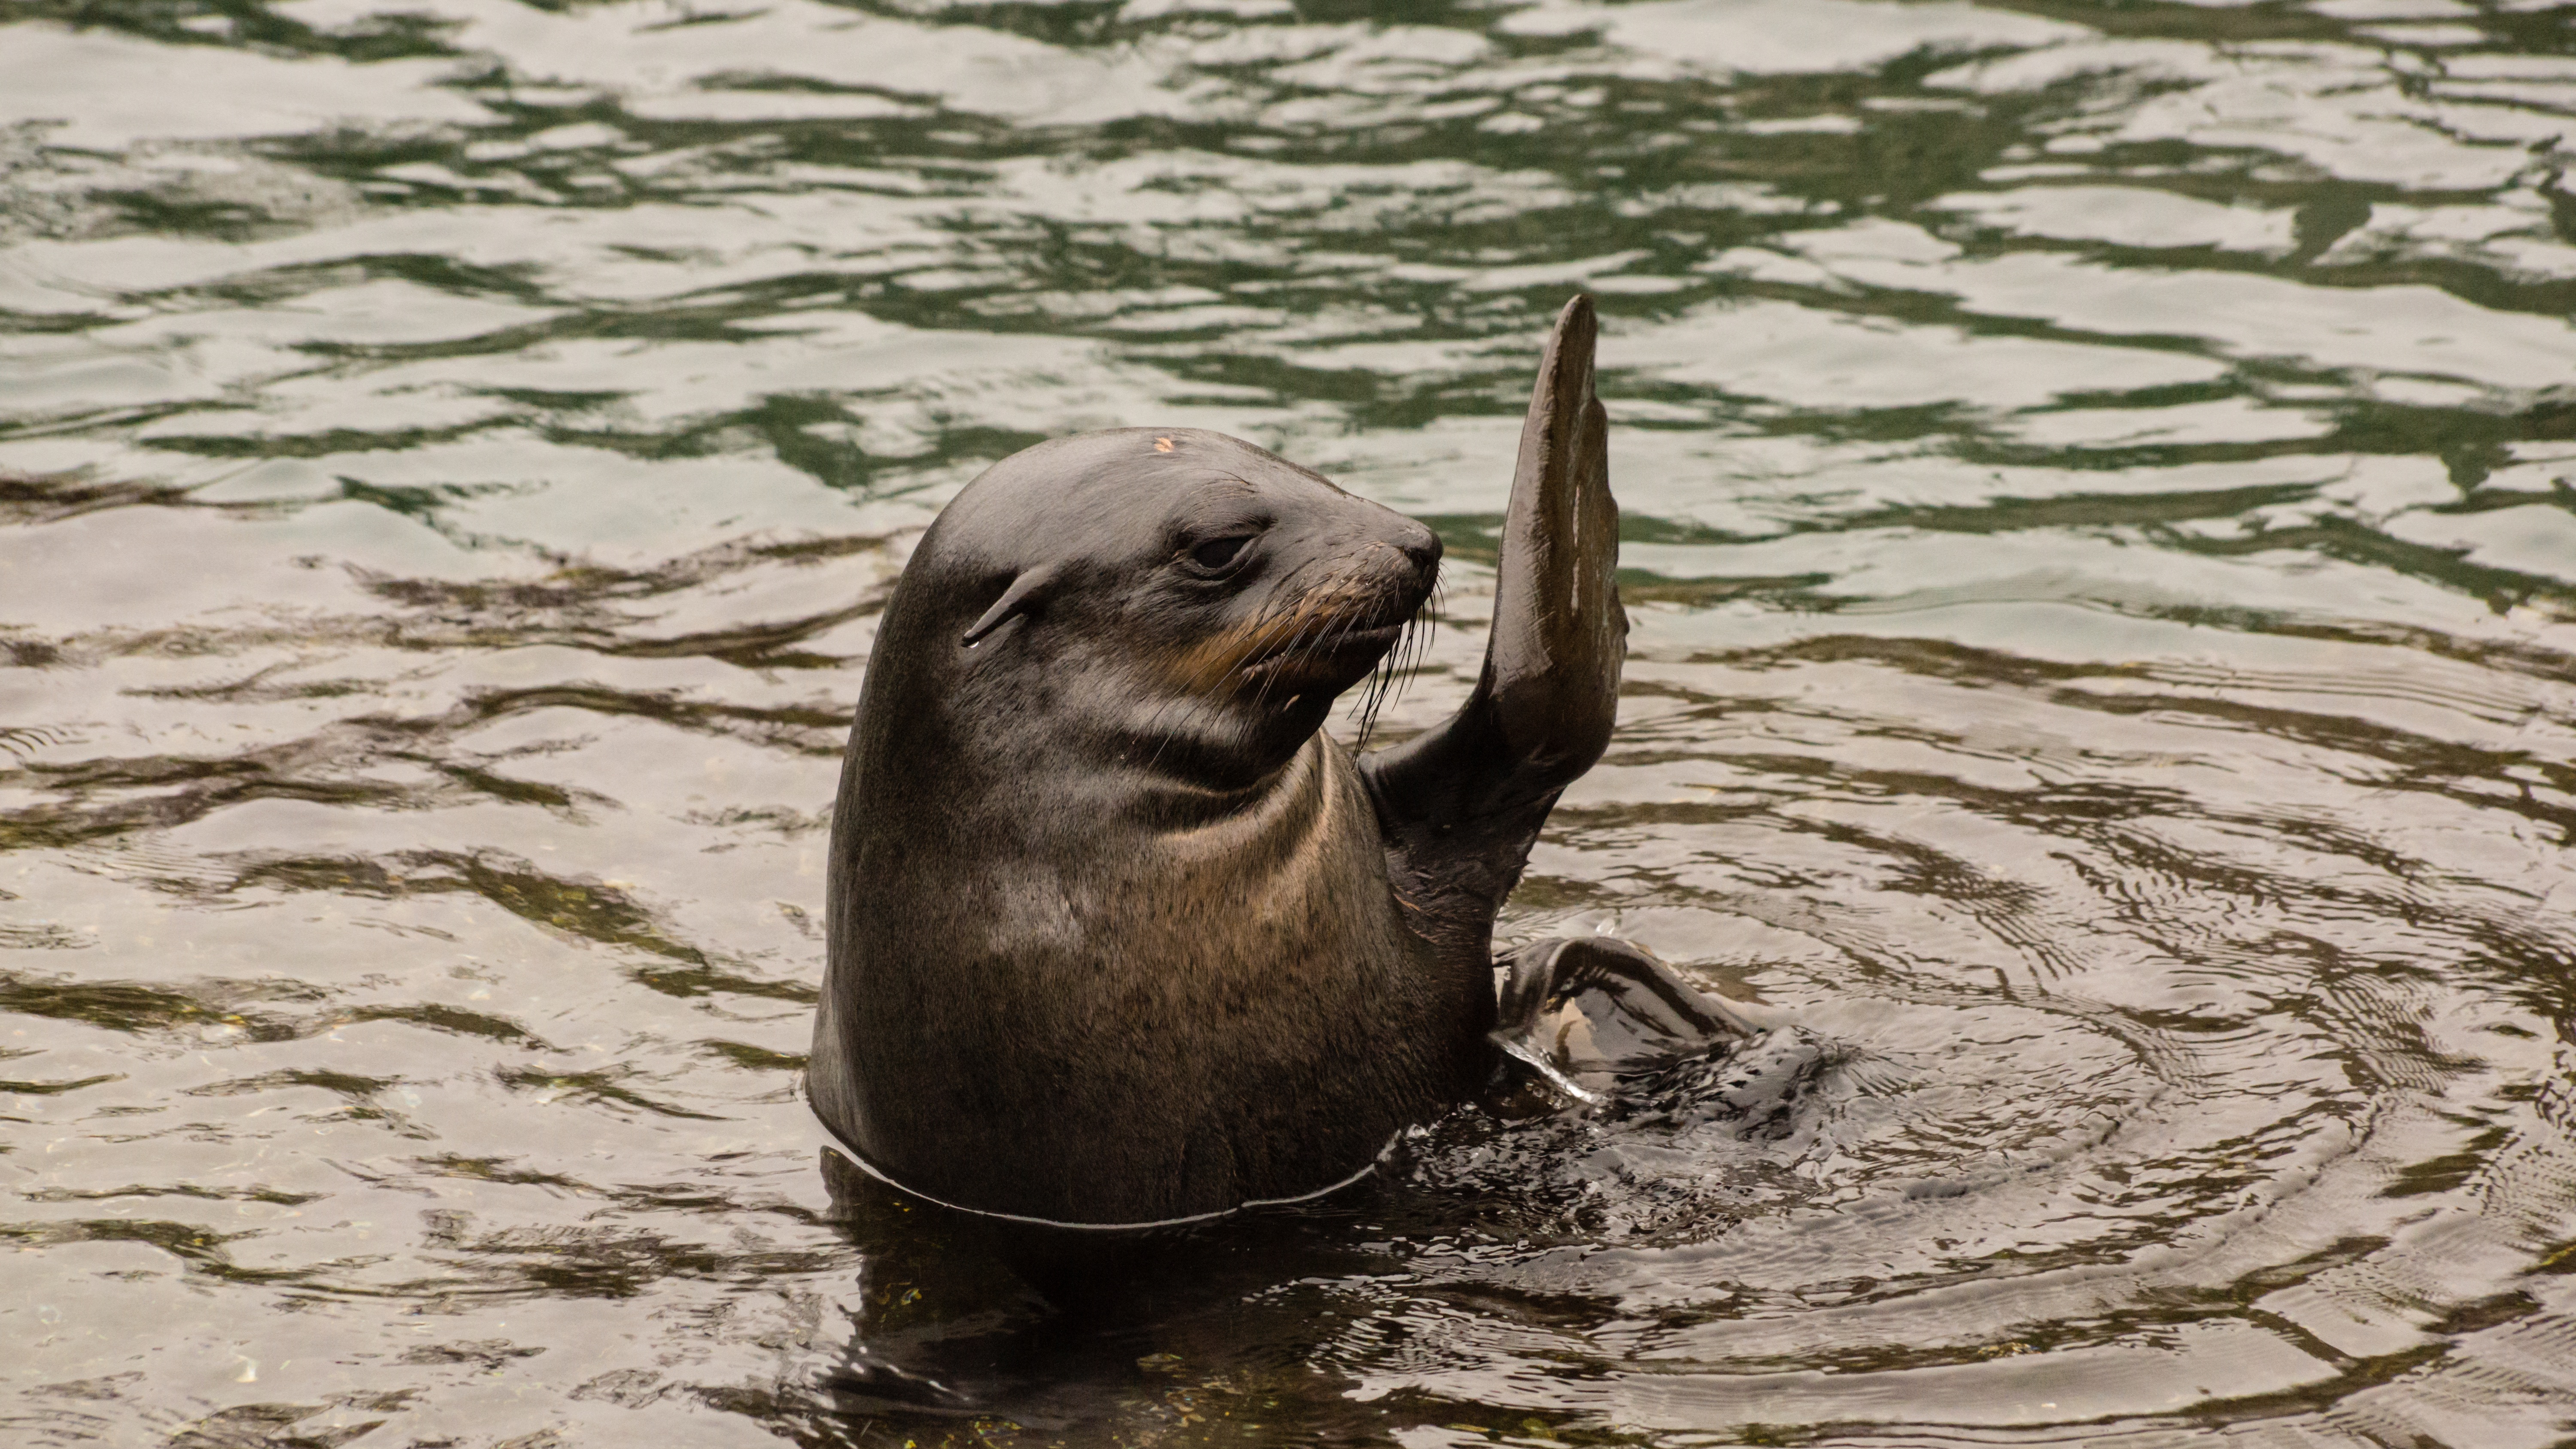
water, wave, animal, wildlife, zoo, mud, mammal, seal, fauna, sea lion, otariidae, marine, seals, vertebrate, welcome, hello, hi, waving, eared, marine mammal, hallo